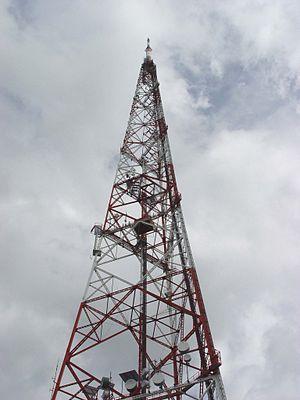
Le poteau émetteur de RTL à Dudelange (Luxembourg)